Missoula, Montana

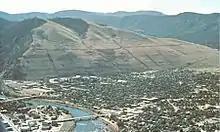
Ancient wave-cut shorelines are visible on the edge of Mount Sentinel.

Missoula is located at the western edge of Montana, less than from the Idaho border as the crow flies. By highway it is south of Kalispell, northwest of Butte and southeast of Coeur d'Alene, Idaho. The city is at an elevation of above sea level, with nearby Mount Sentinel and Mount Jumbo steeply rising to and , respectively.